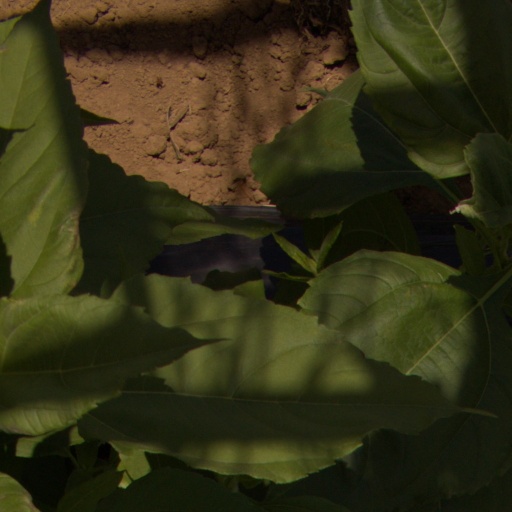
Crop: Jerusalem artichoke